Neo-Assyrian Empire

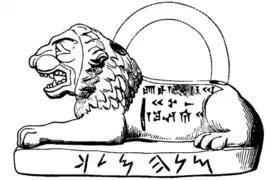
Line drawing of an Assyrian lion weight once belonging to the king Shalmaneser V (727–722 BC). The inscriptions on the weight are in both Akkadian (on the body) and Aramaic (on the base).

After the fall of Nineveh, an Assyrian general and prince, possibly Sinsharishkun's son, led the remnants of the Assyrian army and established himself at Harran in the west. The prince chose the regnal name Ashur-uballit II, likely a highly conscious choice since its etymology ("Ashur has kept alive") suggested that Assyria would ultimately be victorious and since it evoked the name of Ashur-uballit I, the 14th-century BC Assyrian ruler who had been the first to adopt the title ("king"). Due to the loss of Assur, Ashur-uballit could not undergo the traditional Assyrian coronation ritual and as such formally ruled under the title of "crown prince", though Babylonian documents considered him to be the new Assyrian king. Ashur-uballit's rule at Harran lasted until late 610 or early 609 BC, when the city was captured by the Babylonians and the Medes. Three months later, an attempt by Ashur-uballit and the Egyptians to retake the city failed disastrously and Ashur-uballit disappears from the sources, his ultimate fate unknown. The remnants of the Assyrian army continued to fight alongside the Egyptian forces against the Babylonians until a crushing defeat at Battle of Carchemish in 605. Though Assyrian culture endured through the subsequent post-imperial period of Assyrian history and beyond, Ashur-uballit's final defeat at Harran in 609 marked the end of the ancient line of Assyrian kings and of Assyria as a state.